Pyrgadikia

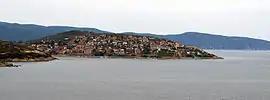
General view of Pyrgadikia

Pyrgadikia is a Greek village in the Chalkidiki peninsula. It is located in the south-eastern part of Chalkidiki (approximately 110 km south-east of Thessaloniki), built on the coast of Siggitikos Bay (part of the Aegean Sea). It is part of the Aristotelis municipality and the Panagia municipal unit. The central church of the village is dedicated to Panagia and celebrated every year on the eighth of September.